Siloam tunnel

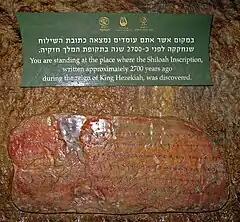
A copy of the Siloam inscription in its original location inside Hezekiah's Tunnel, 2010

The tunnel was first described in modern times by Franciscus Quaresmius in 1625. It was later explored in 1838 by the American biblical scholar Edward Robinson, and in 1865 by Charles Warren.